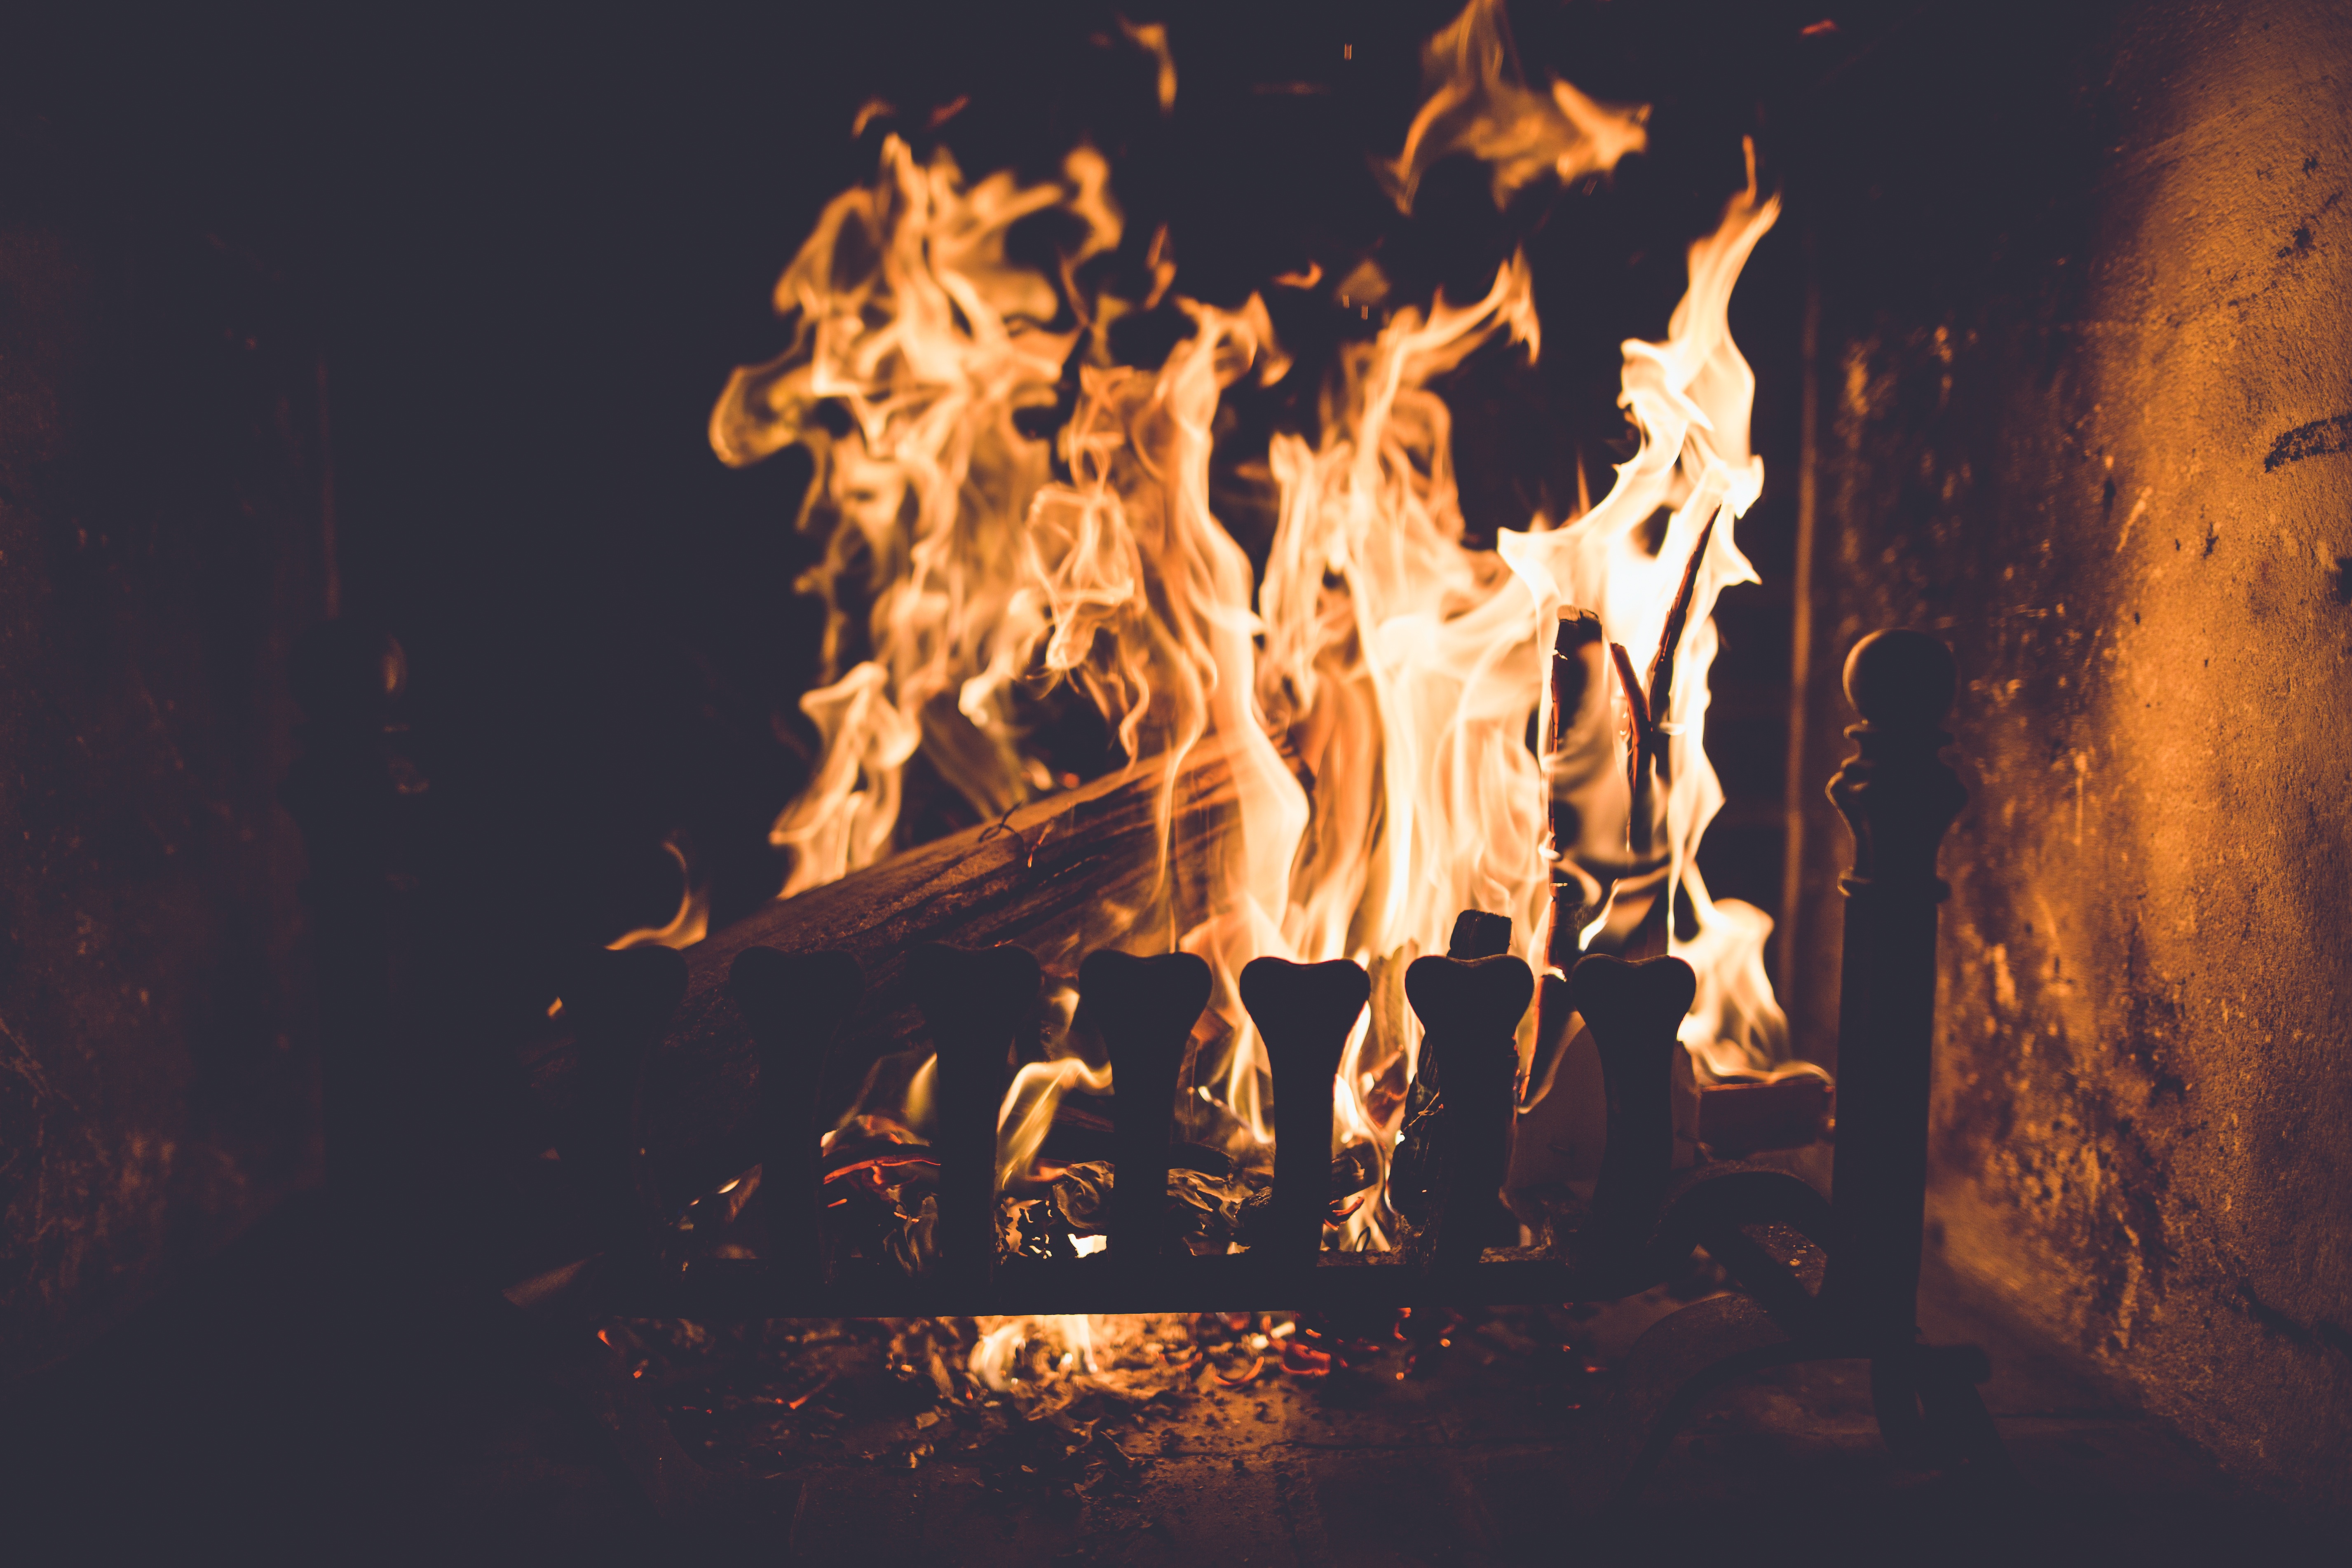
flame, fire, fireplace, darkness, campfire, heat, grate